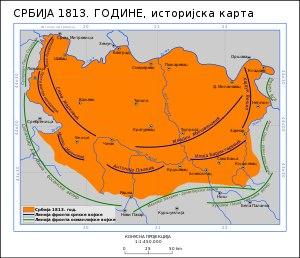
La Première révolte serbe contre les Turcs a lieu du 14 février 1804 au 7 octobre 1813, après plus de trois cents ans d’occupation ottomane. Durement écrasée en 1813, la répression qui s’ensuit constitue la cause directe de la Seconde révolte serbe de 1815, prélude à l’autonomie de la Serbie.